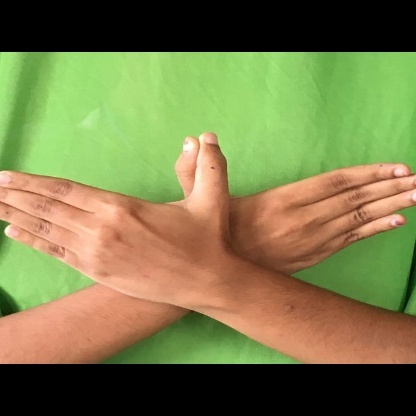
Mudra: Garuda